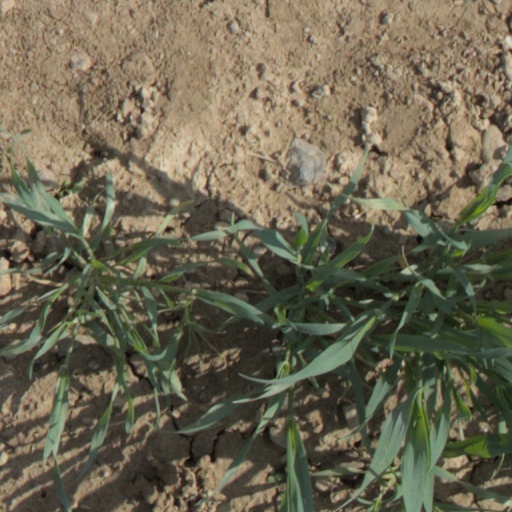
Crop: wheat